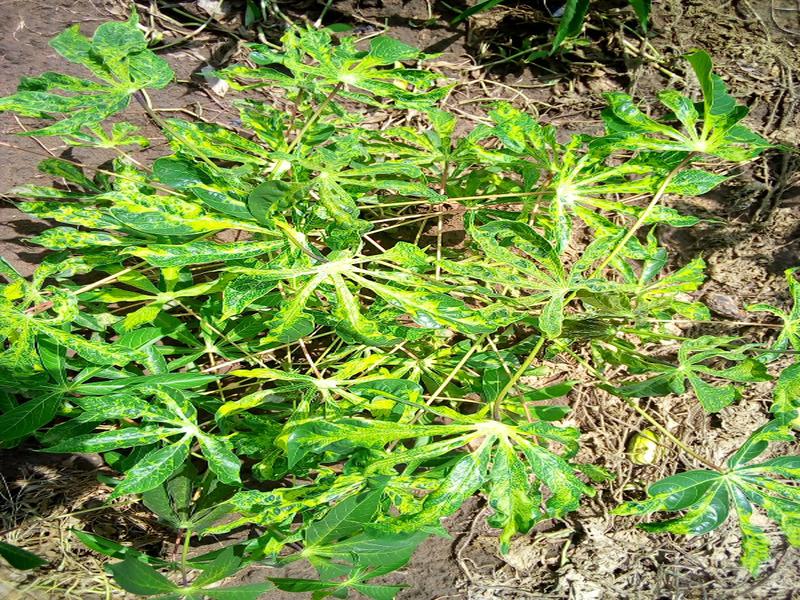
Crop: cassava
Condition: mosaic_disease